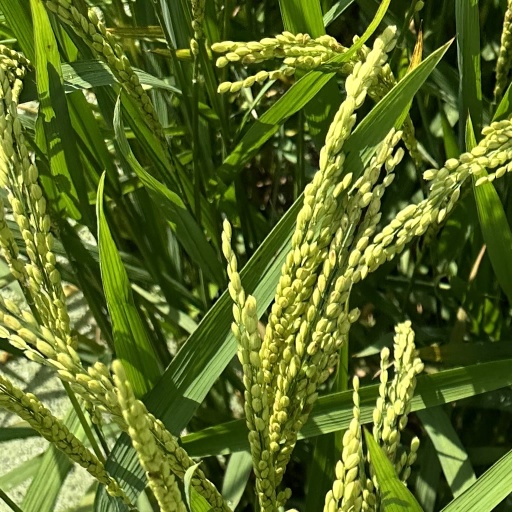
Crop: rice